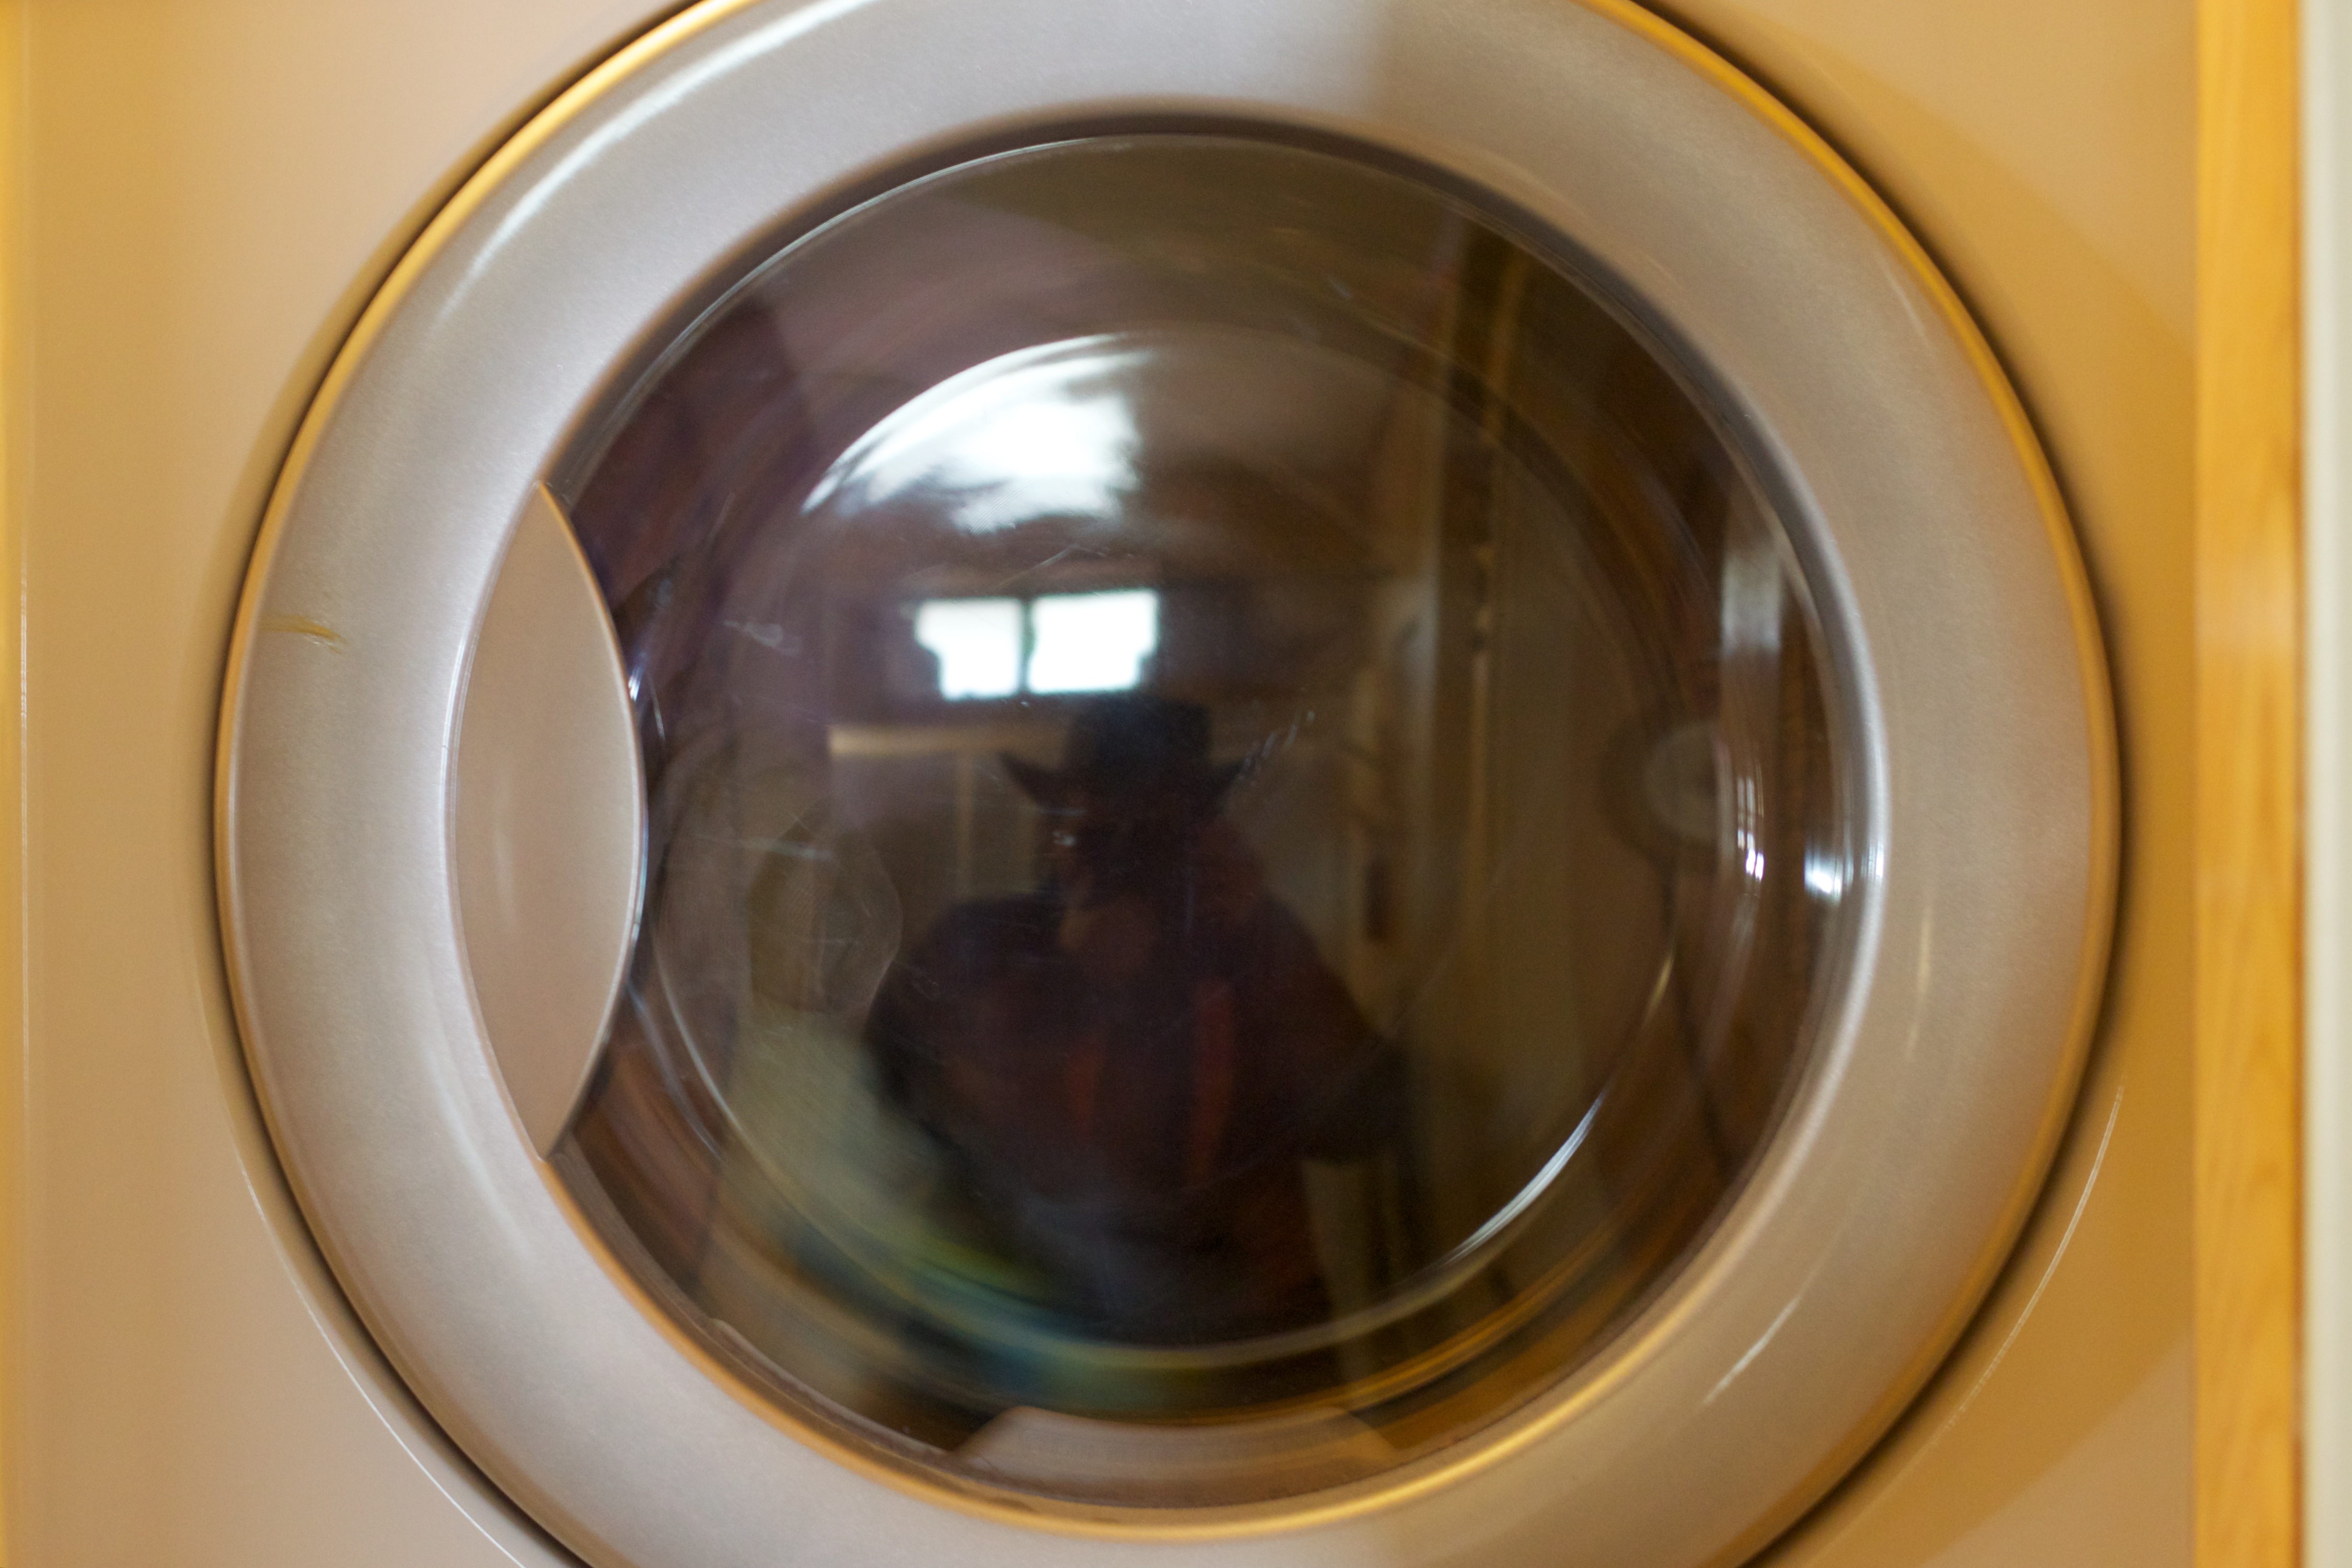
window, circle, porthole, eye, shape, dailyshoot, washing machine, major appliance